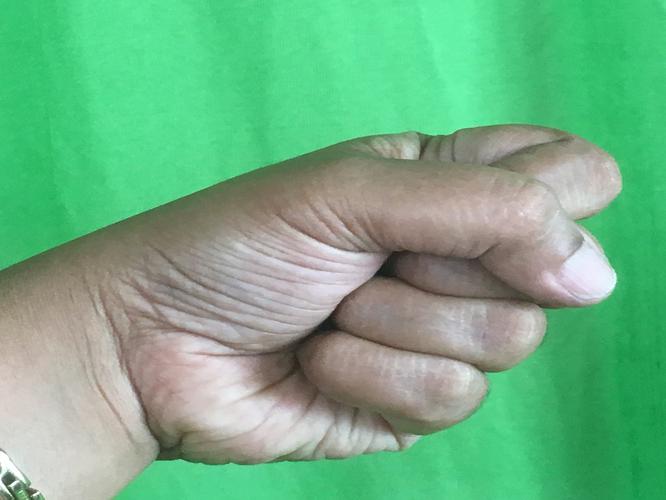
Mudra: Mushti
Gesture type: single_hand